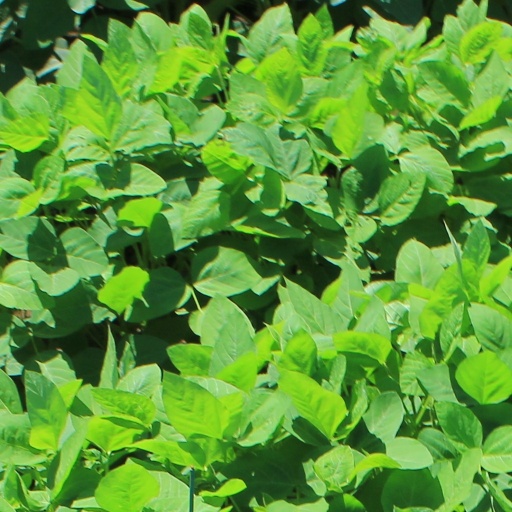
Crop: soybean